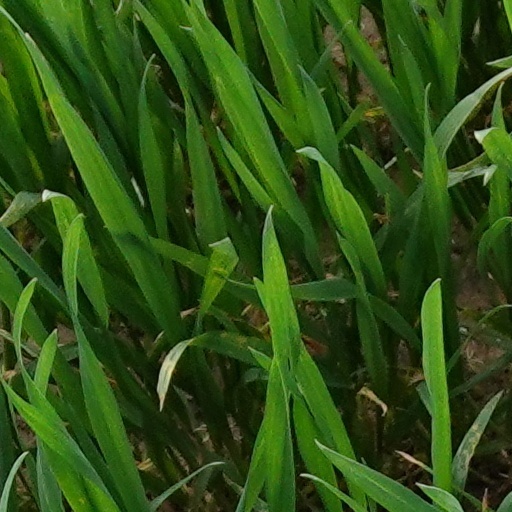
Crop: wheat